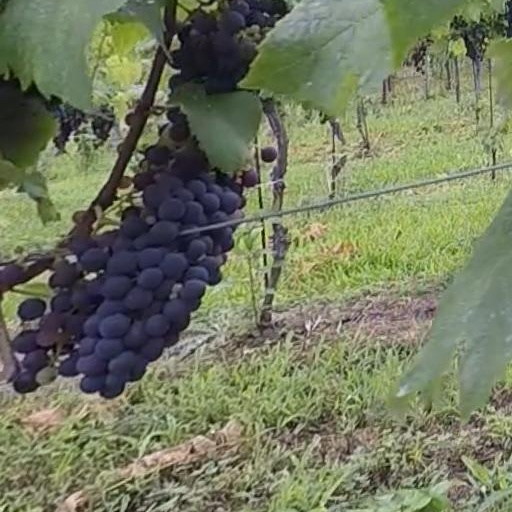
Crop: grape